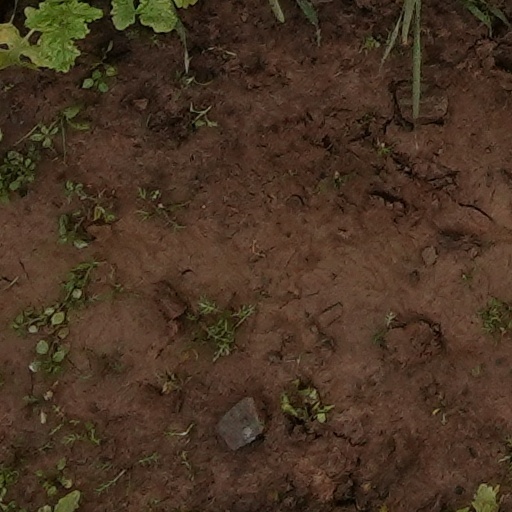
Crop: wheat